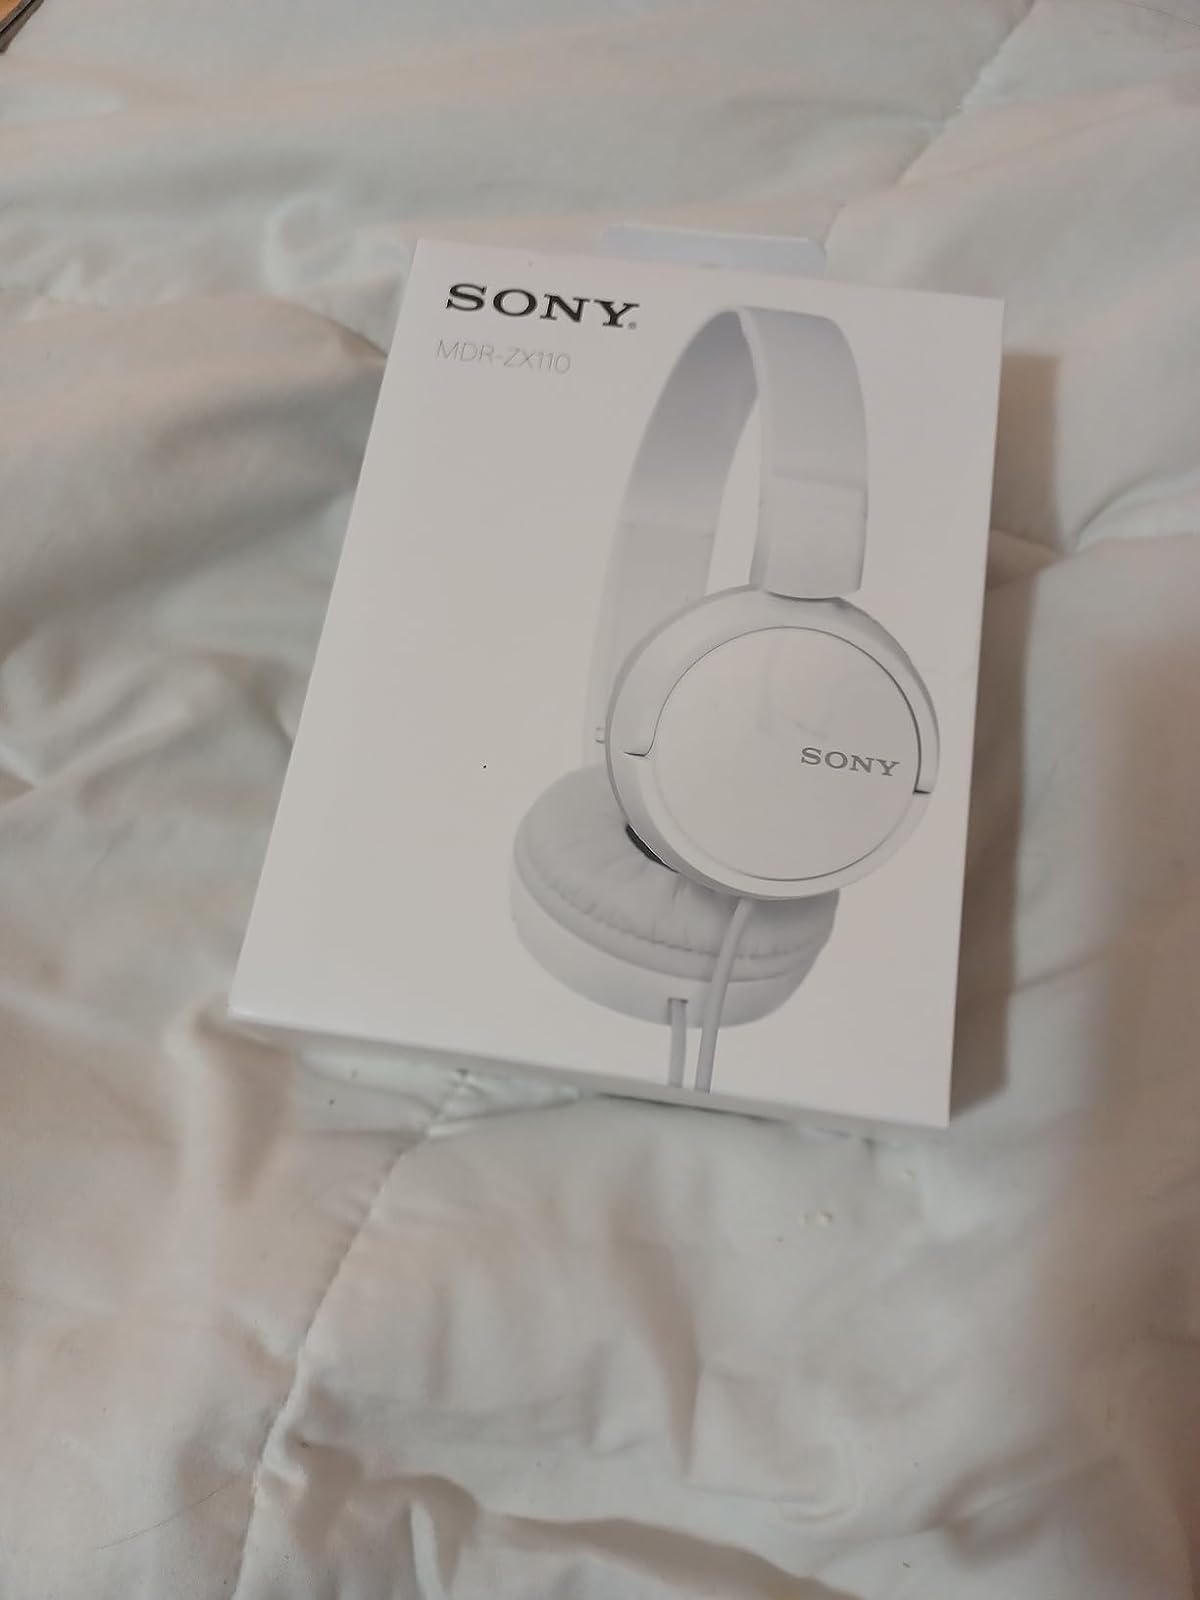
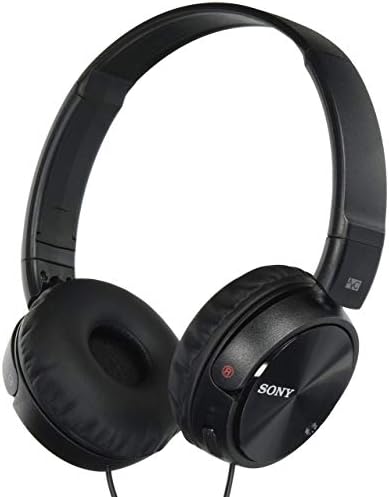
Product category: headphones
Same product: no